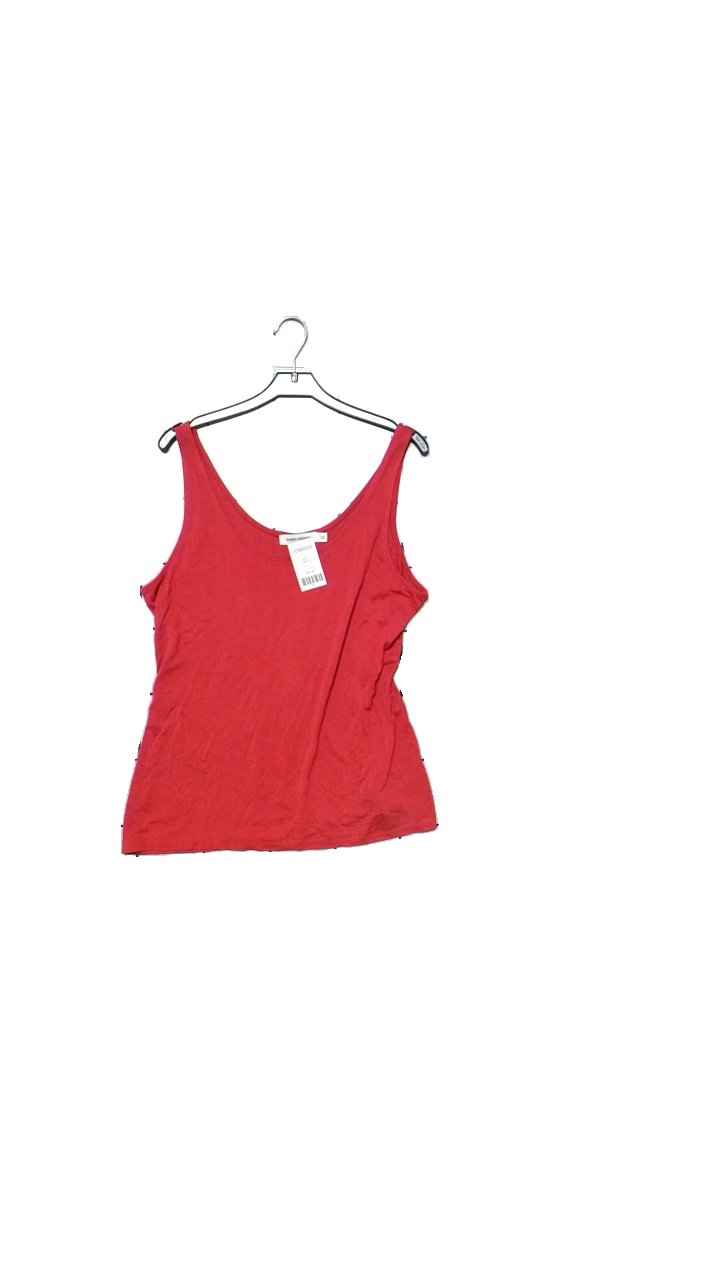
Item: Tank Top (Ladies)
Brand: Carin Wester
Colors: Pink
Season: Summer
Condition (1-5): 3
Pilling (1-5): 3
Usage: Reuse
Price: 100-150